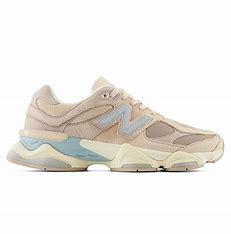
Brand: New
Model: Balance New Balance 9060